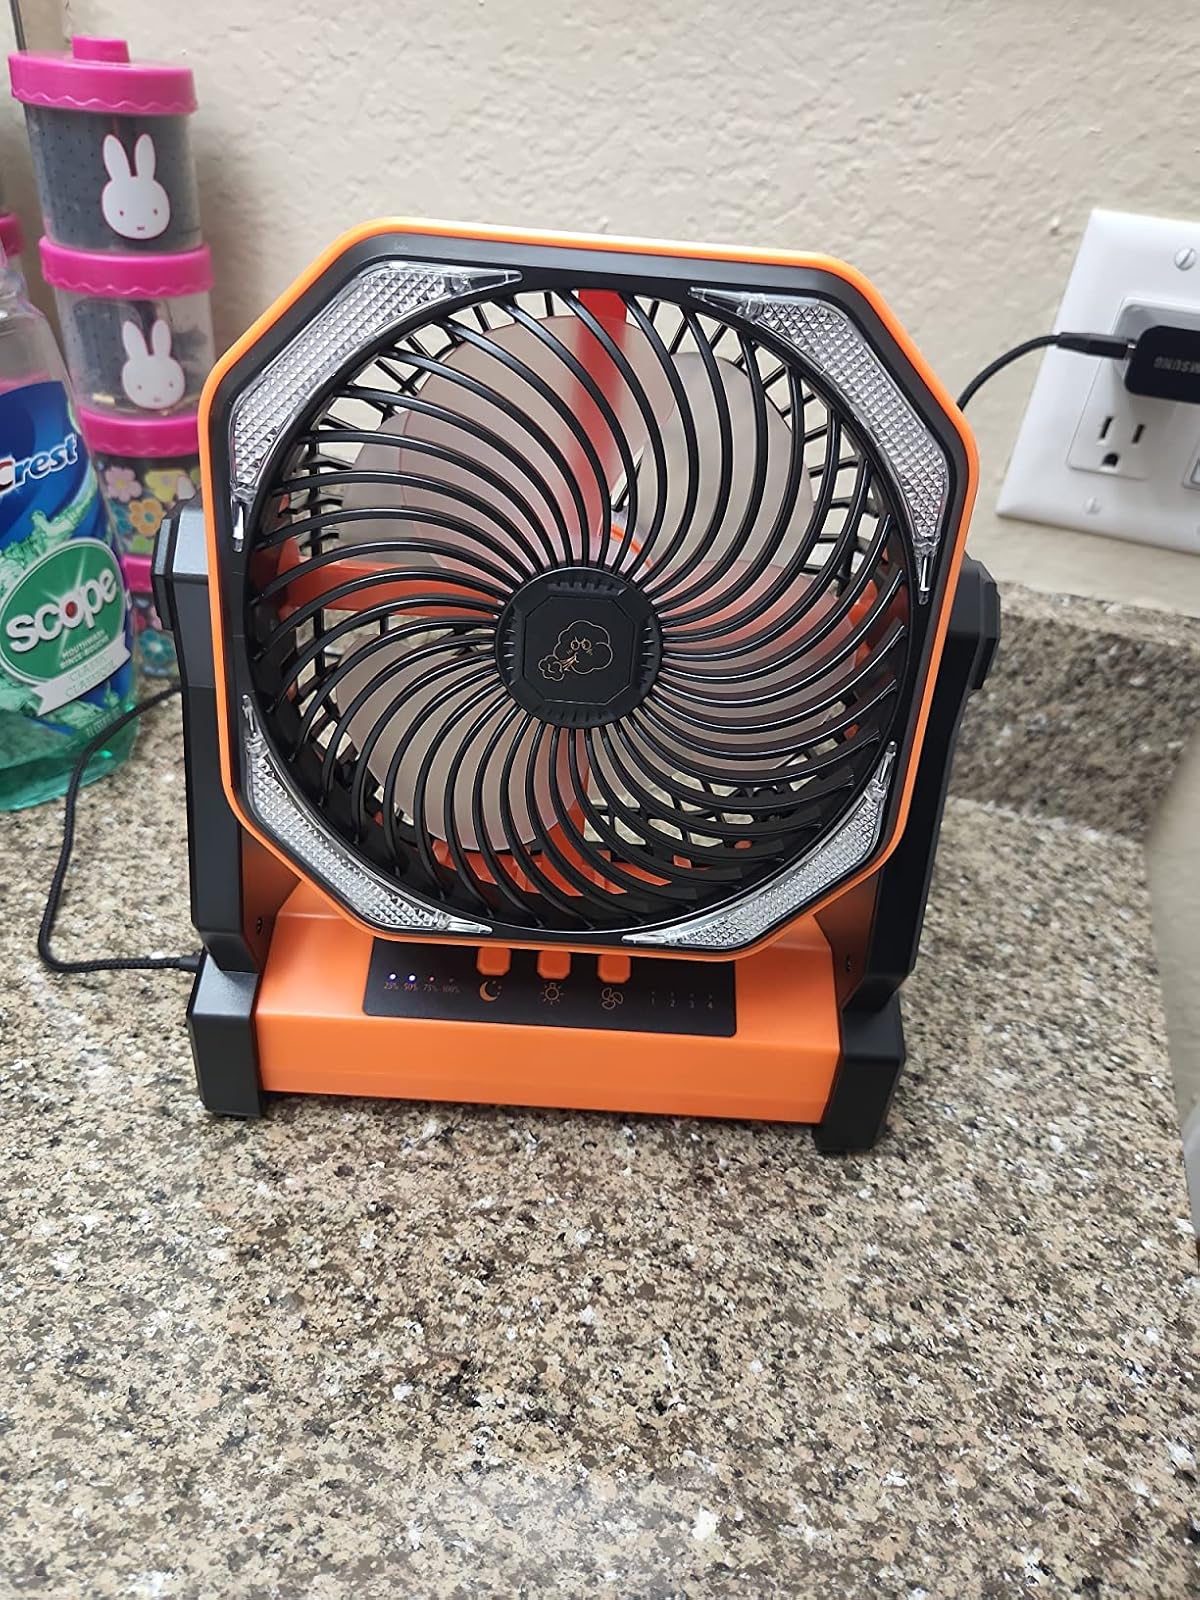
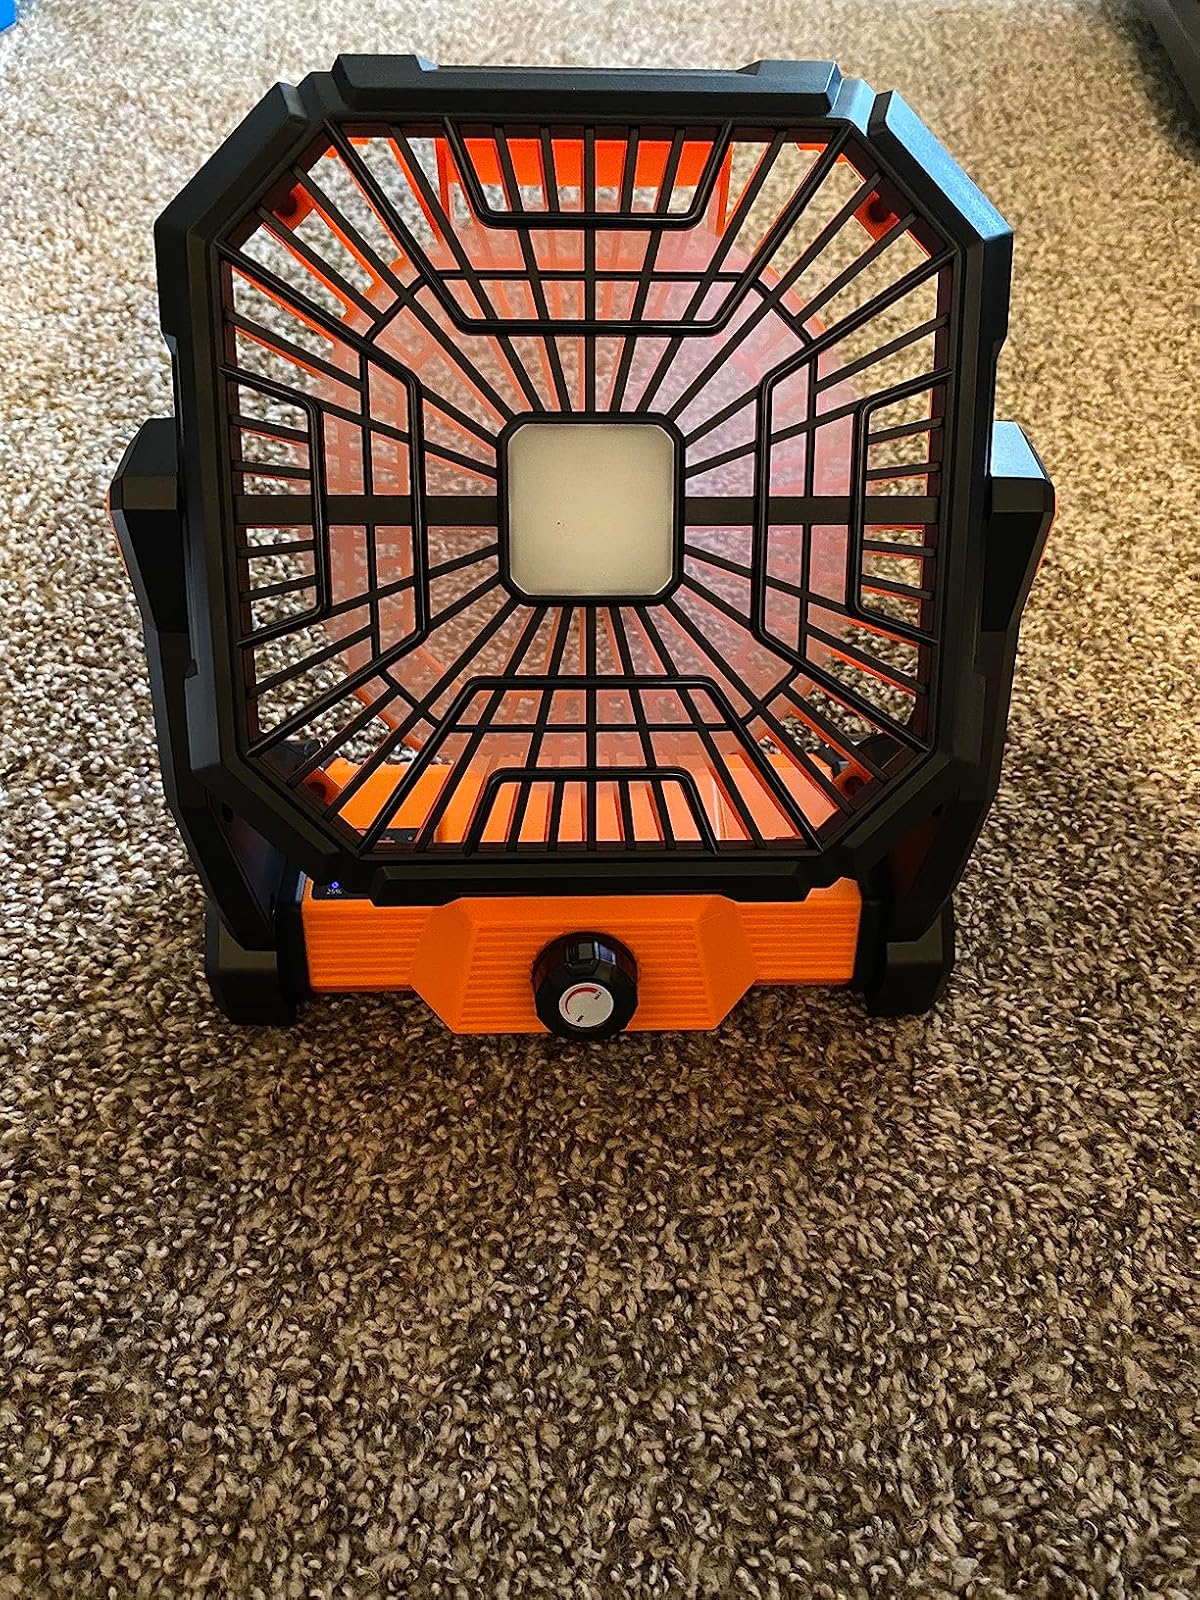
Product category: lantern
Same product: no